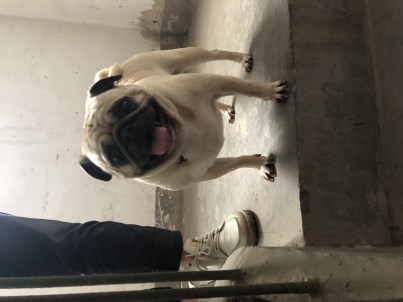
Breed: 798-n000130-pug